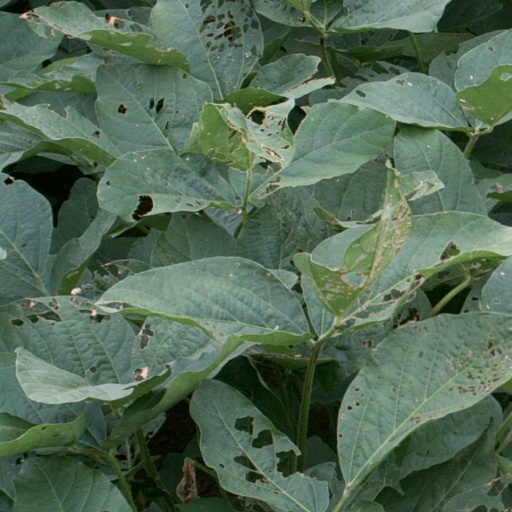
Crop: soybean